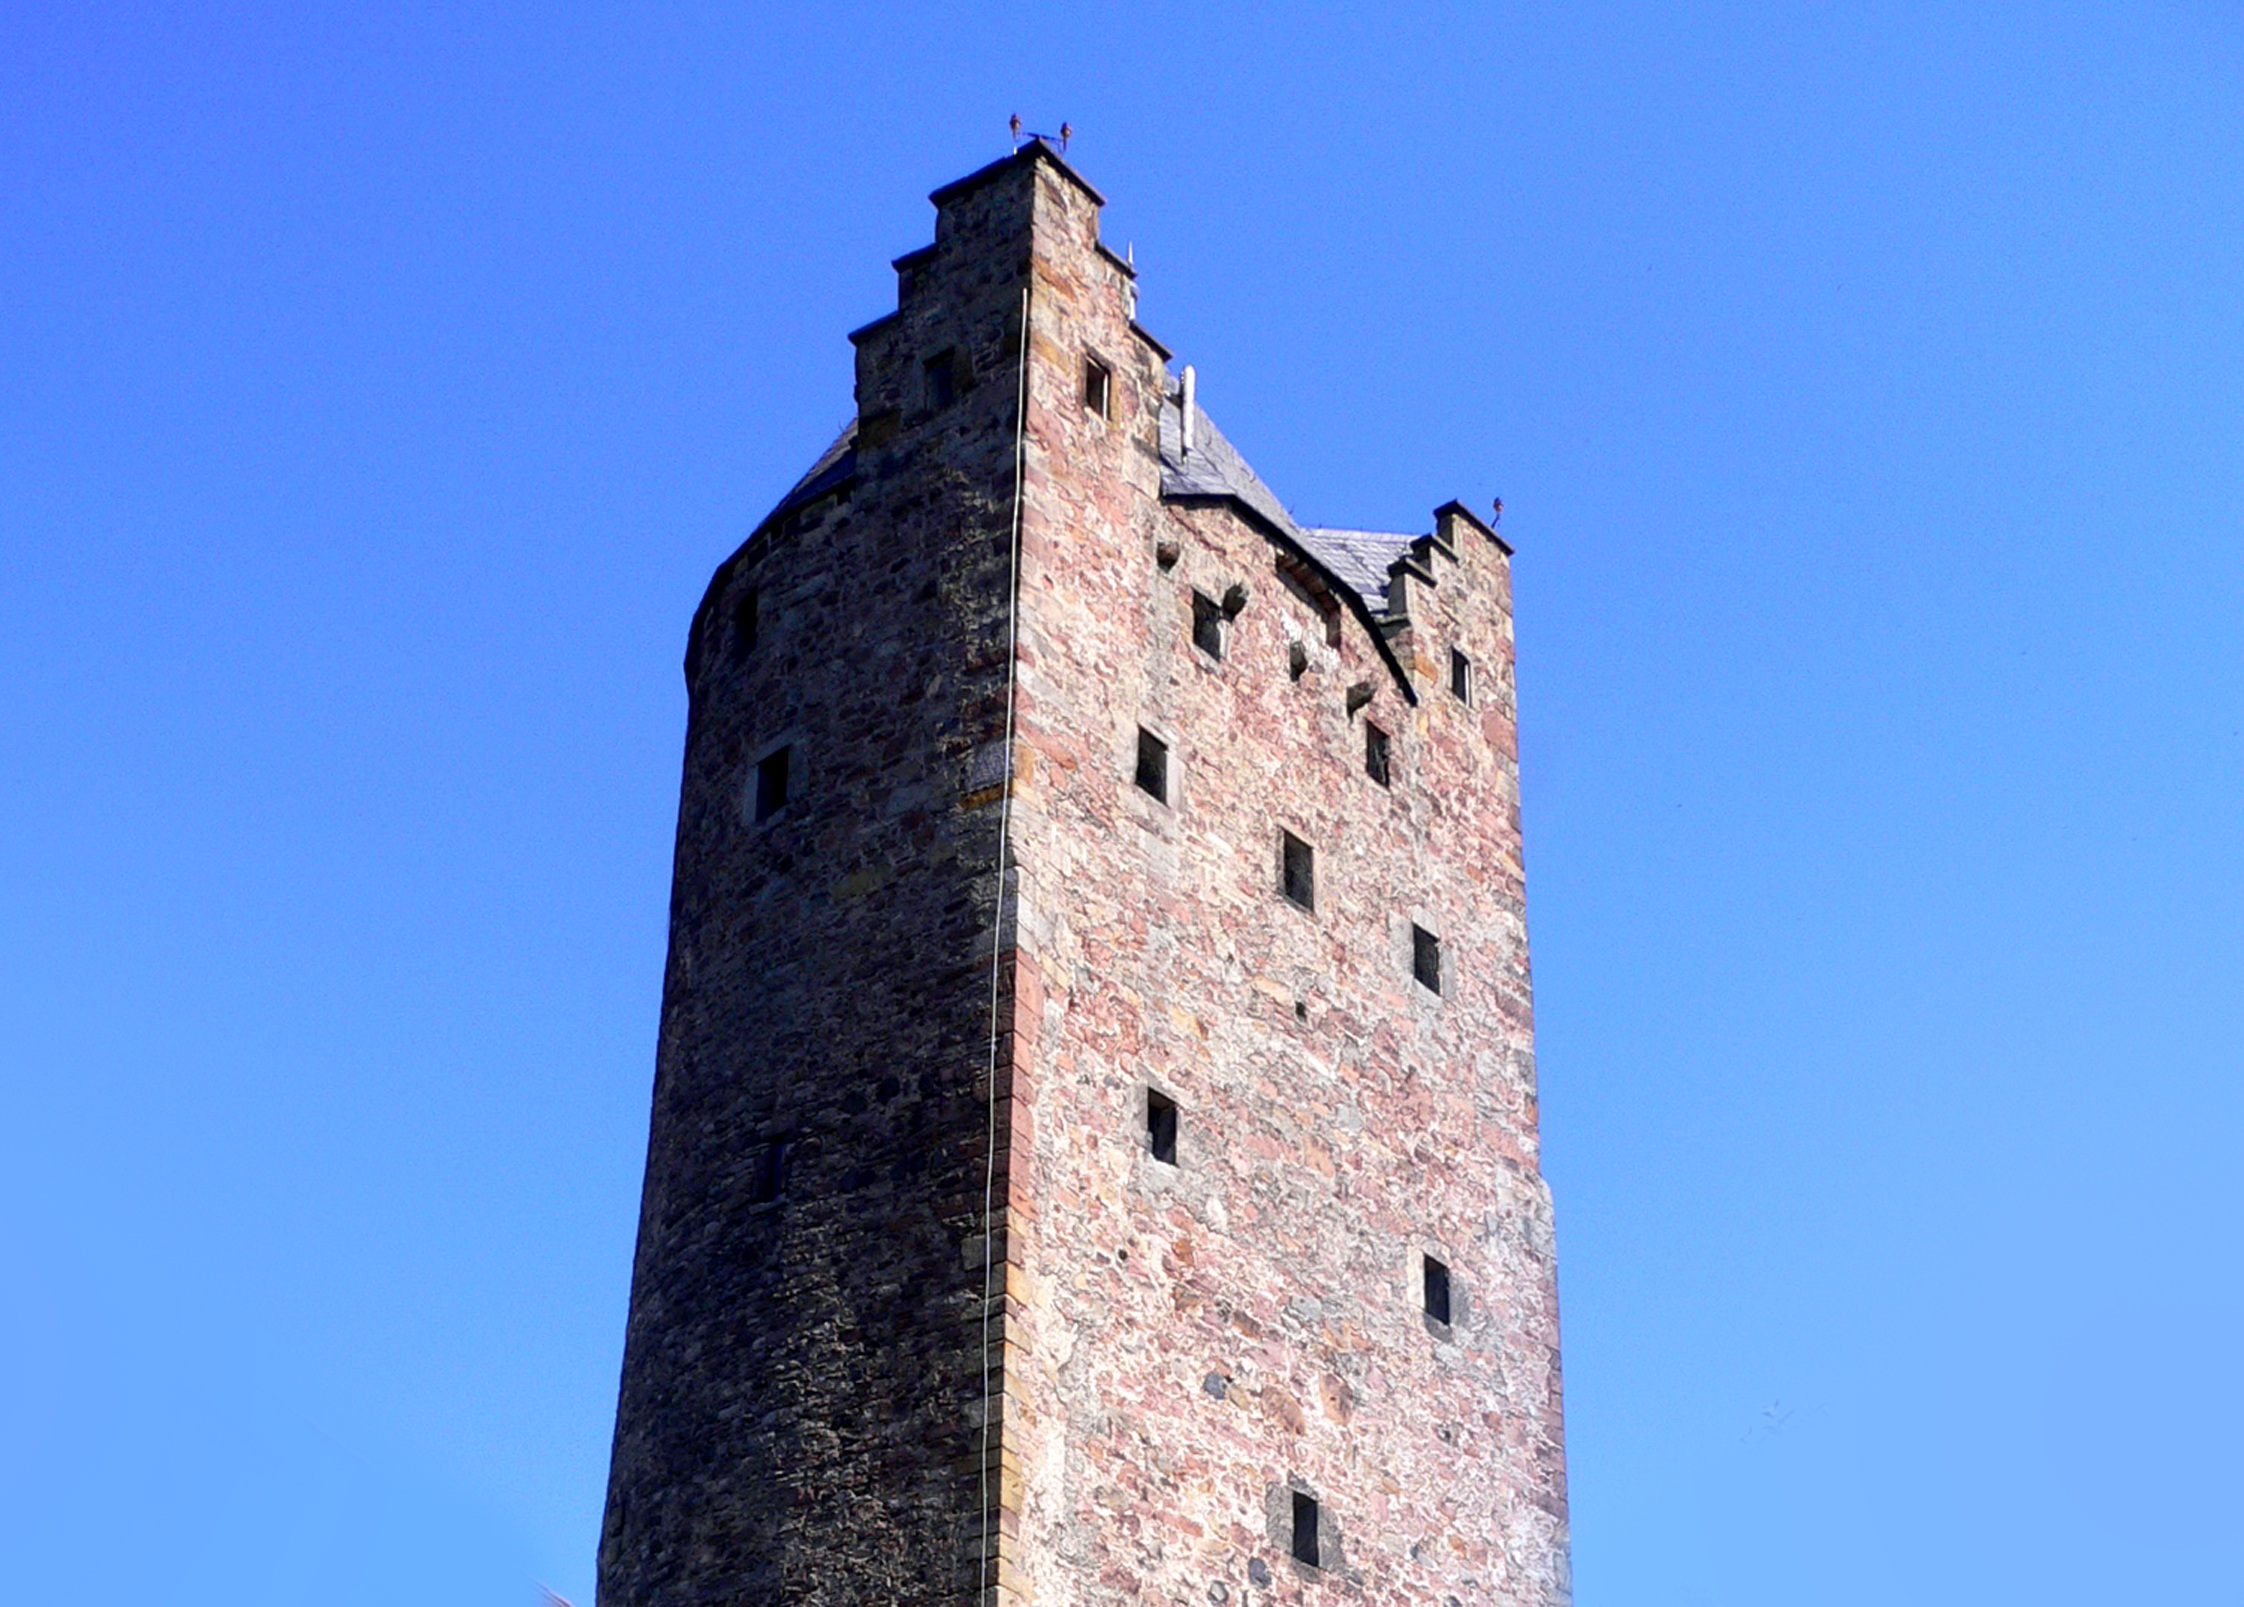
sky, building, summer, tower, castle, blue, ruin, bell tower, fortress, spire, steeple, germany, middle ages, visit, bad wildungen, historic site, square tower